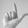
ASL letter: L